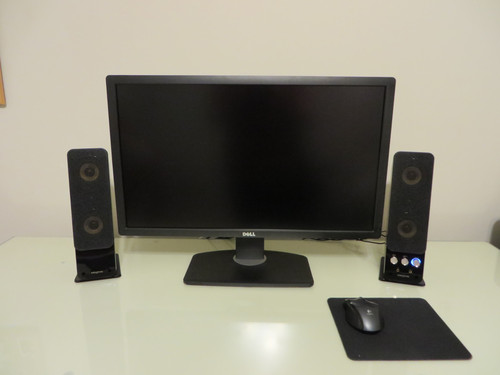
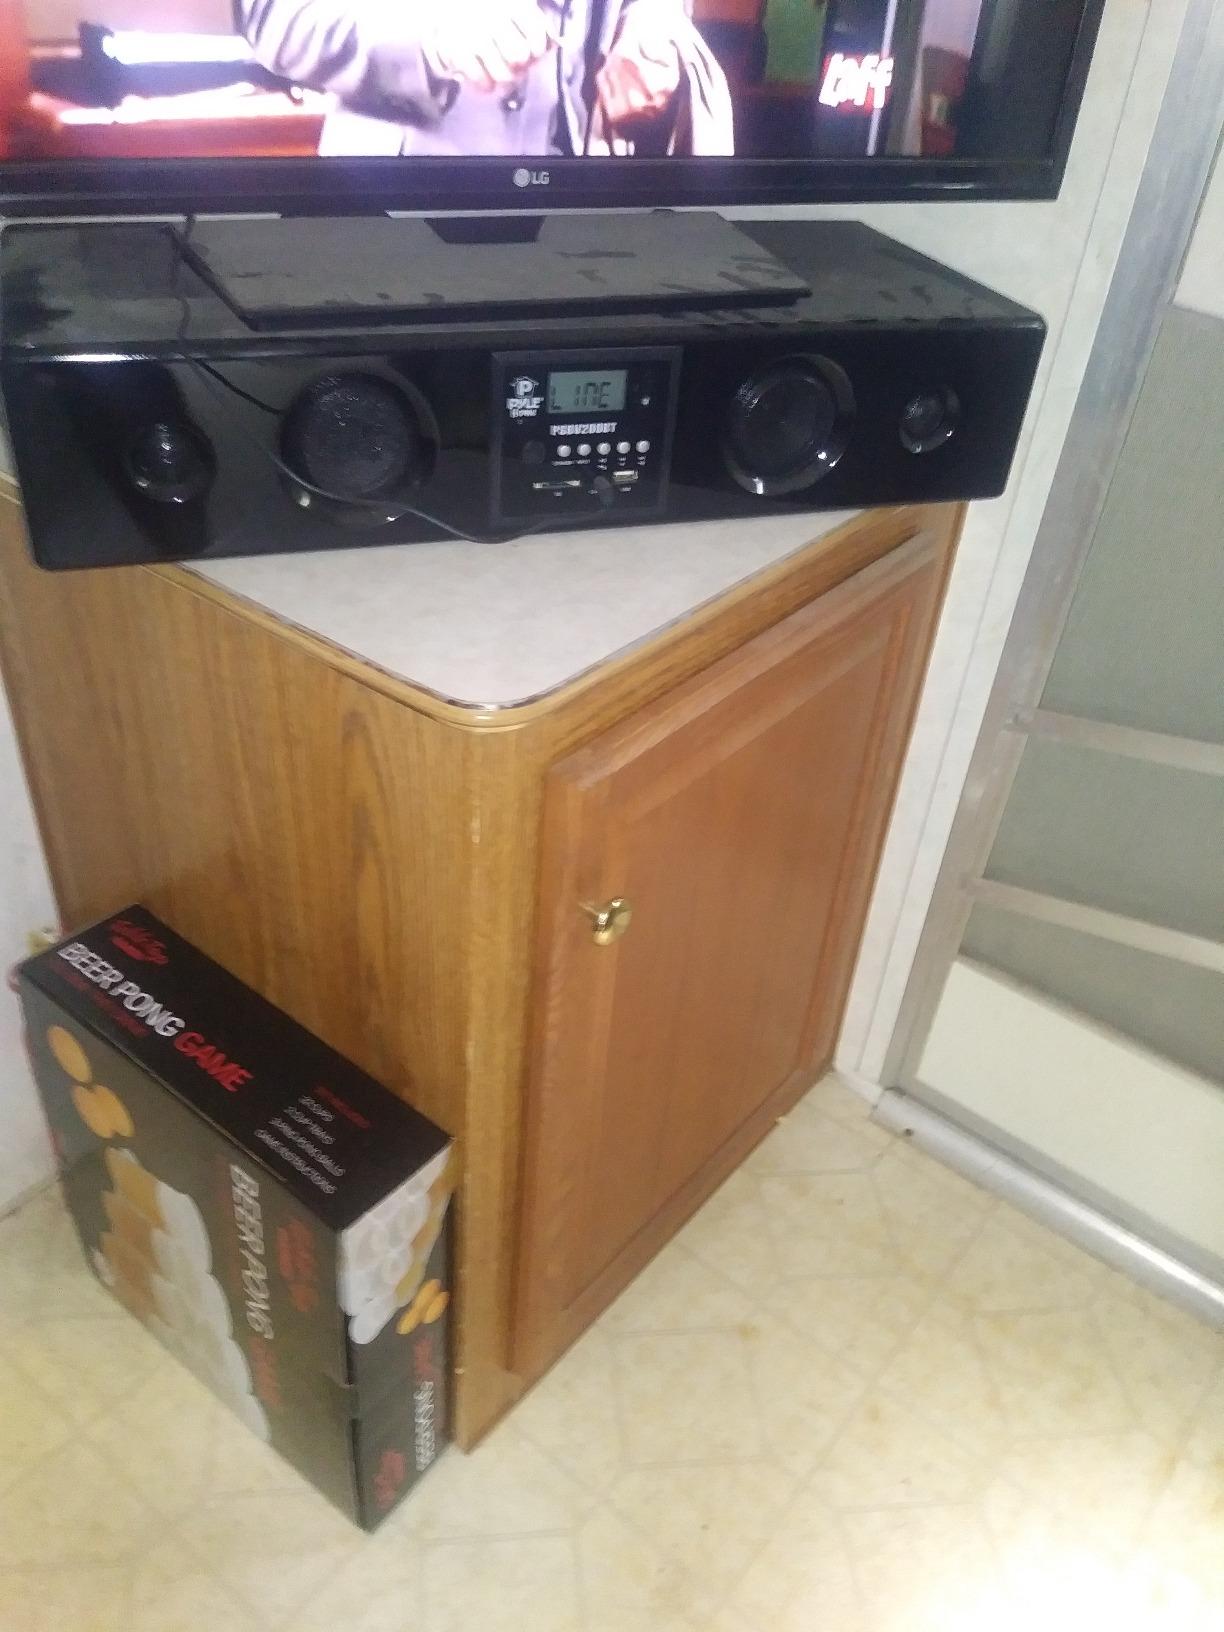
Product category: speaker
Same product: no